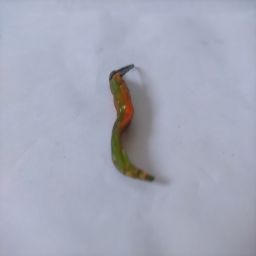
Crop: Chile Pepper
Quality: Old